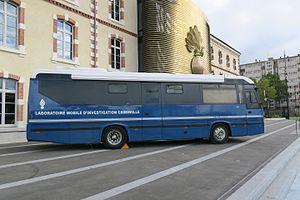
L'Institut de recherche criminelle de la Gendarmerie nationale est une unité de la Gendarmerie nationale française, chargée des aspects scientifiques des investigations, avec pour missions :